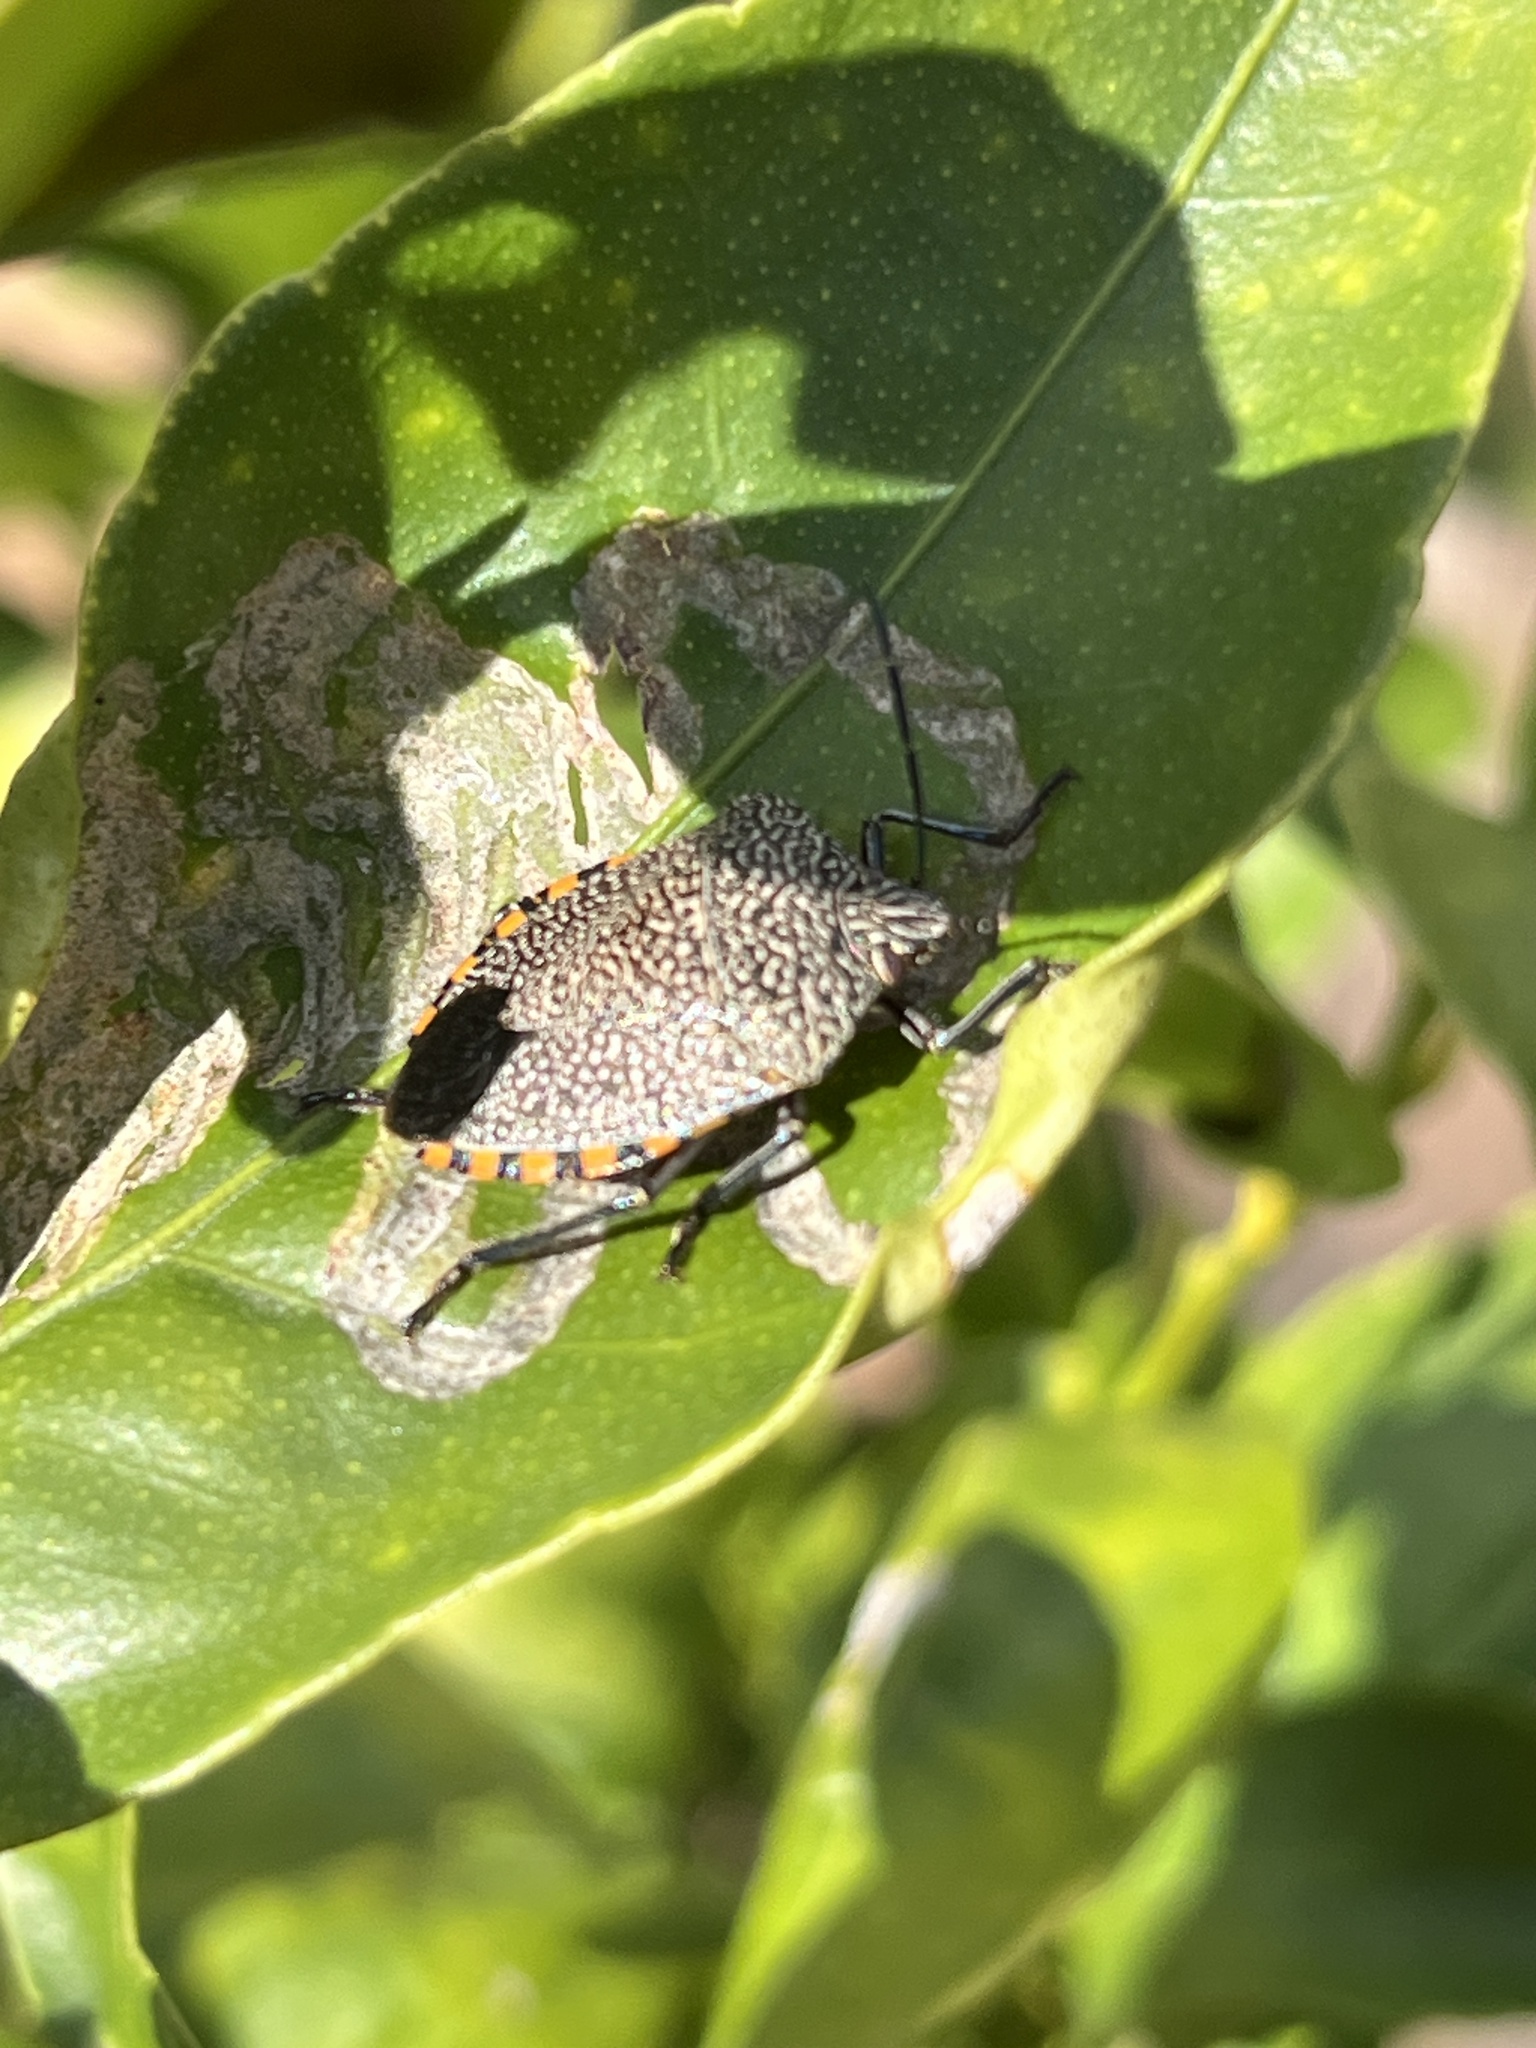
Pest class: stink_bug